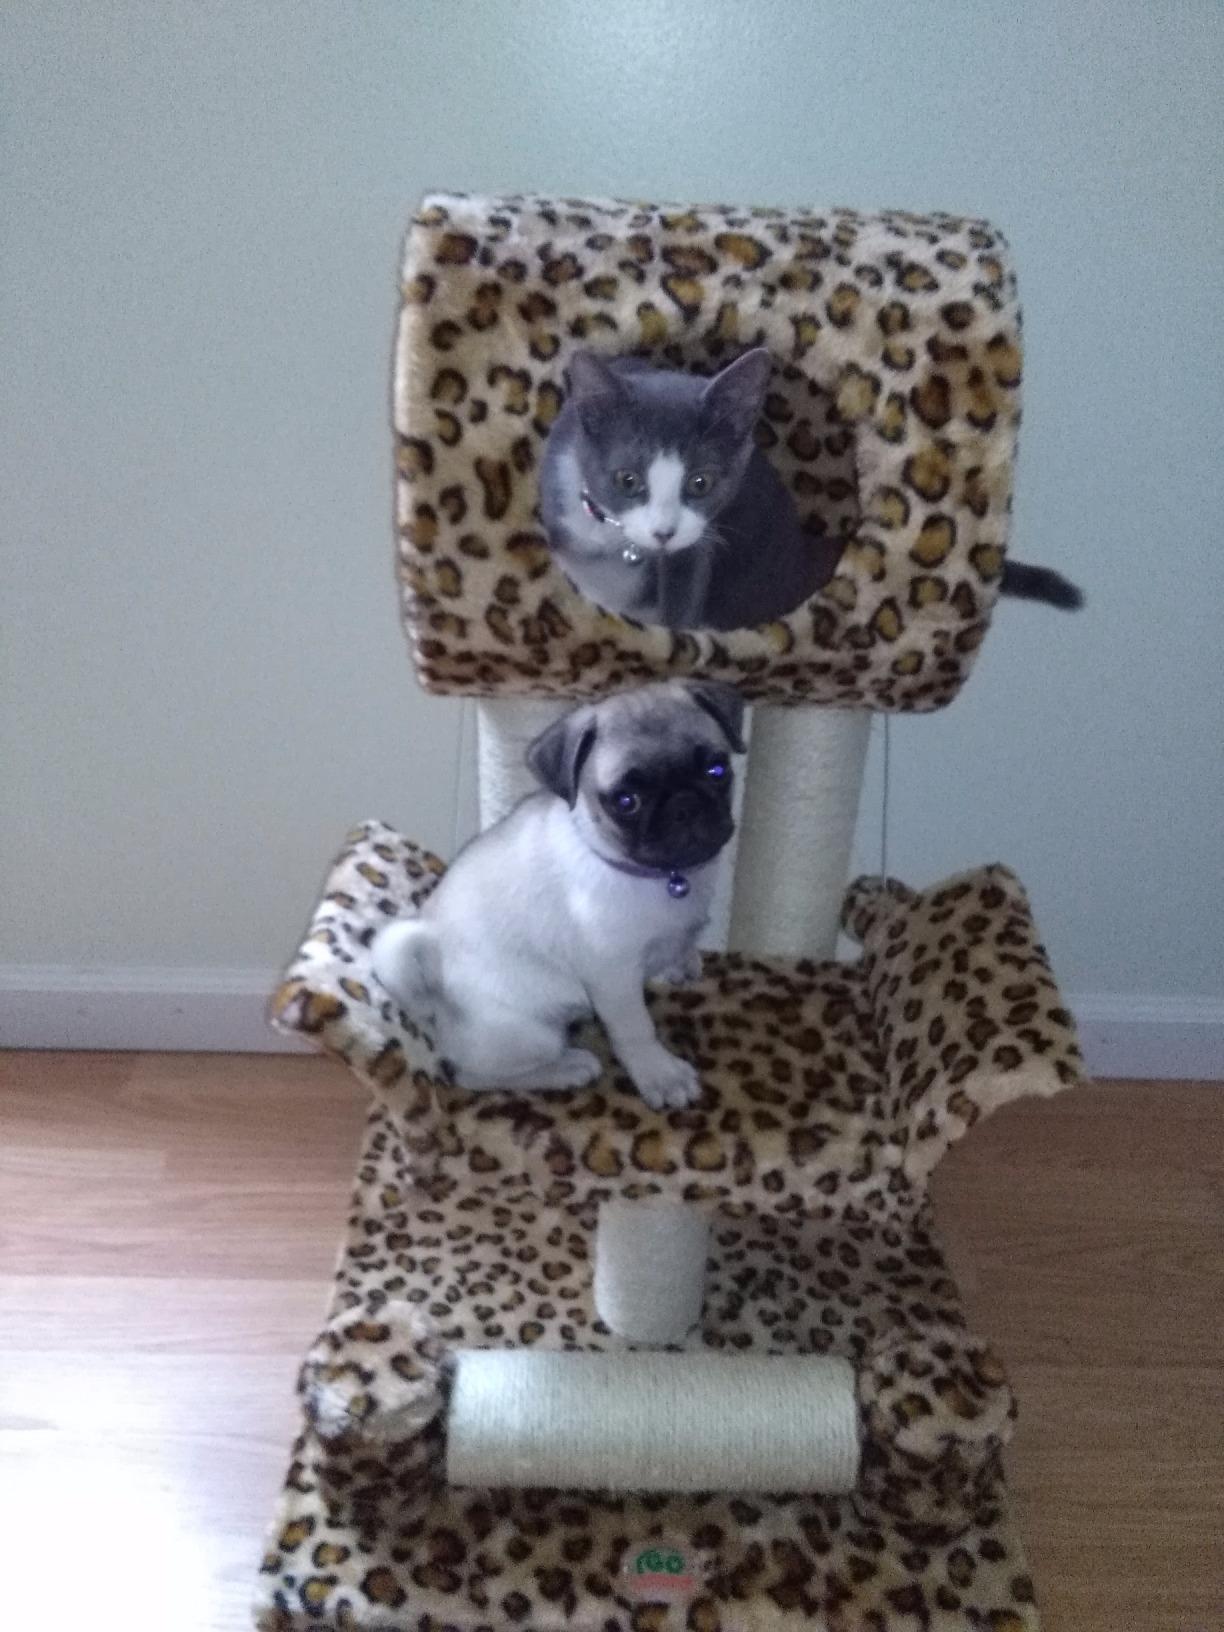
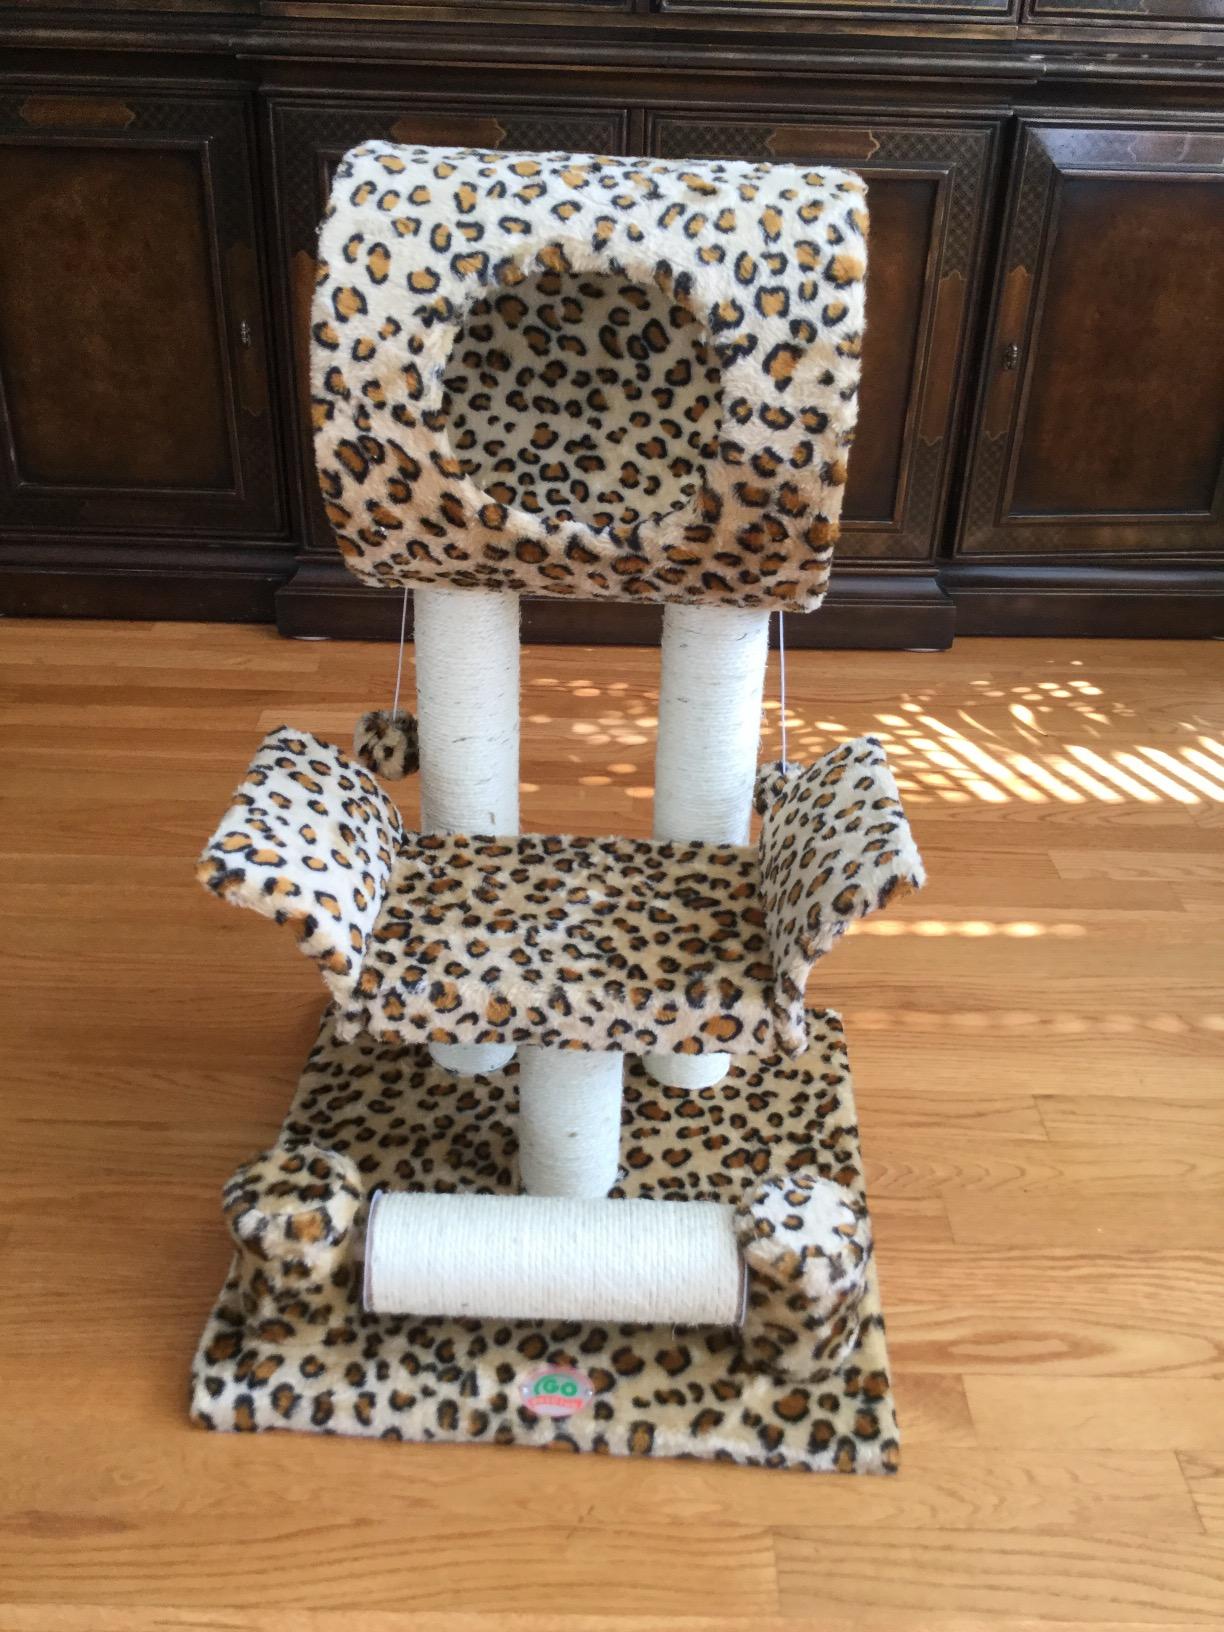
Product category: items_cat tree
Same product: yes